Sonny Rollins

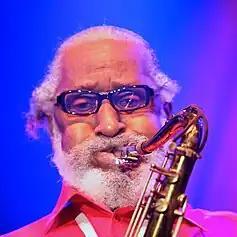
Rollins at the Stockholm Jazz Festival, 2009

After a successful Japanese tour, Rollins returned to the recording studio for the first time in five years to record the Grammy-nominated CD "Sonny, Please" (2006). The CD's title is derived from one of his wife's favorite phrases. The album was released on Rollins's own label, Doxy Records, following his departure from Milestone Records after many years and was produced by Anderson. Rollins's band at this time, and on this album, included Cranshaw, guitarist Bobby Broom, drummer Steve Jordan and Dinizulu.